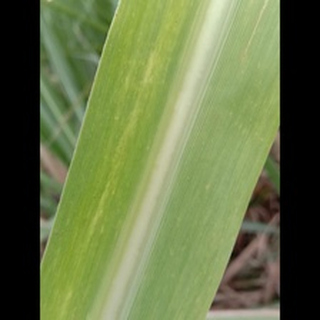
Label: sugarcane_mosaic